Wireless Emergency Alerts in Germany

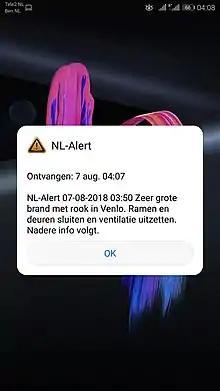
EU-Alert/NL-Alert Cell Broadcast message in the area of Venlo, The Netherlands on 7 August 2018 as a result of a large toxic fire

There were increasing calls to use the Cell Broadcast service in Germany to warn the population in the event of a disaster. The demands intensified after the Floods in Western and Central Europe in 2021.